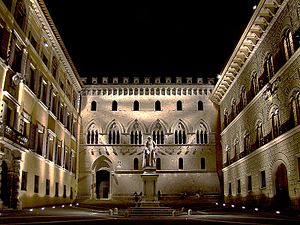
Banca Monte dei Paschi di Siena
Banca Monte dei Paschi di Siena er en italiensk bank, med hovedsæde i Siena. Den blev grundlagt 4. marts 1472 og er verdens ældste.